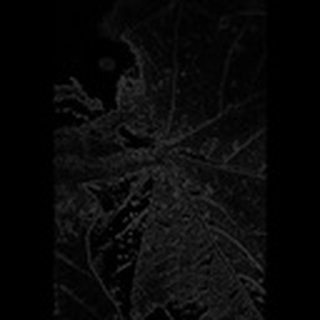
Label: cotton_aphids